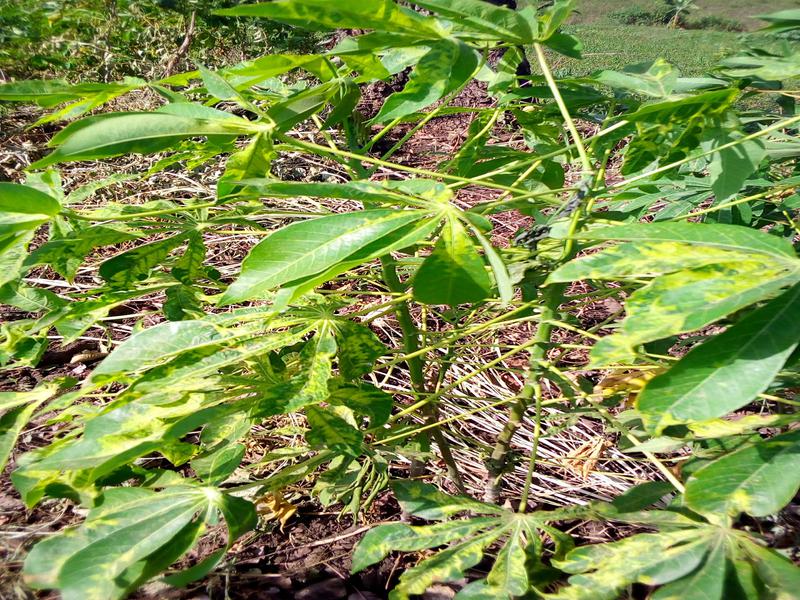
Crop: cassava
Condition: mosaic_disease